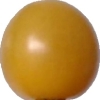
Label: tomato_cherry_yellow